Land lab

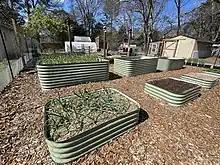
Green onions and garlic are growing in these raised metal garden beds. Raised beds are a great addition to a land lab as they make gardening more accessible for people of all ages.

Land labs can be designed in all shapes and sizes. The key attributes of a land lab are typically the following: